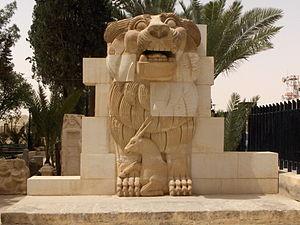
Palmyre ou Tadmor est une ville antique de Syrie, située à proximité d'une oasis du désert de Syrie, à 210 km au nord-est de Damas et dont les ruines sont adjacentes à la ville moderne de Tadmor.
Le lion est l'un des félins les plus représentés dans l'art. Il figure dès le Paléolithique sur les peintures pariétales. Représentée sur les trônes des monarques ou gardant les temples, l'image du lion est étroitement liée à la royauté et à la protection durant l'Antiquité. Créature thérianthrope du temps de l'Égypte antique, il est le plus souvent représenté de manière réaliste dans les civilisations mésopotamiennes et gréco-romaine.
À partir de 2014, l'État islamique procède à la destruction organisée et au vol d'objets appartenant au patrimoine culturel des territoires qu'il contrôle en Irak, en Syrie et en Libye. L'organisation terroriste a notamment ciblé des sites religieux ainsi que des sites archéologiques et antiques. La plupart des destructions sont réalisées à l'aide d'engins explosifs, à la masse ou au bulldozer.
Le Lion de Palmyre, également connu sous les noms de « Lion d'Athéna », « Lion du temple d'Al-Lât », ou encore « Lion d'Al-Lât », est une statue monumentale d'environ 3,5 mètres de haut, du Iᵉʳ siècle av. J.-C., découverte en 1977 dans le temple d'Al-Lât à Palmyre en Syrie. Après sa découverte et sa restauration elle ornait l'entrée du musée de Palmyre. Détruite en juin 2015 par des membres de l'État Islamique après leur conquête de la ville, sa restauration est terminée en octobre 2017.